New England Woman Suffrage Association

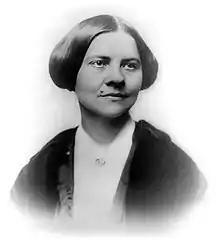
Lucy Stone

At the time of the NEWSA convention, Congress was considering the proposed Fifteenth Amendment, which would prohibit the denial of suffrage because of race but would not, as many women suffragists had hoped, also prohibit the denial of suffrage because of sex. (The amendment was approved by Congress in February 1869 and ratified by the states in 1870.) At the convention, Francis Bird, one of the most powerful politicians in Massachusetts, said, "Negro suffrage, being a paramount question, would have to be settled before woman suffrage could receive the attention it deserved."